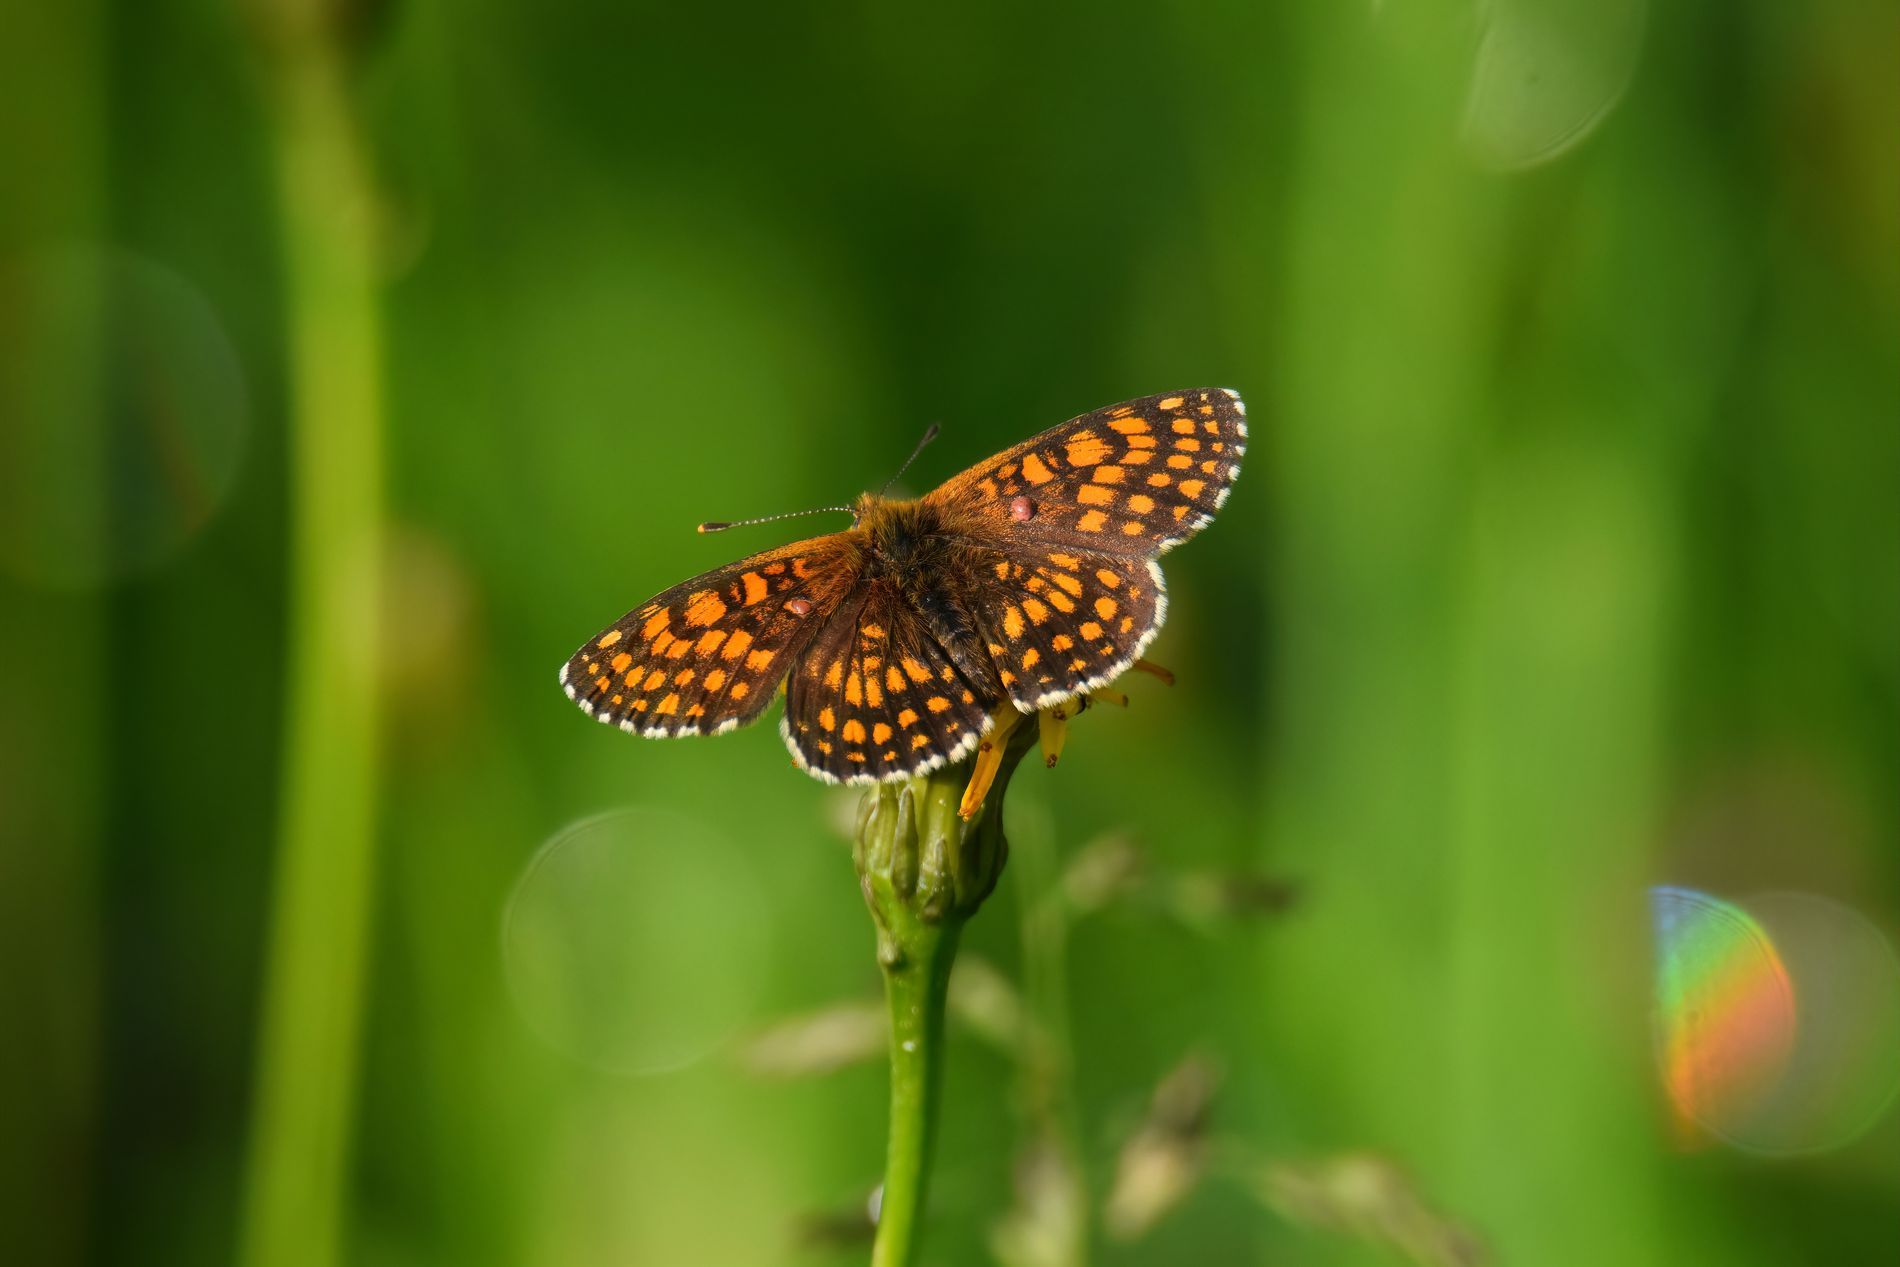
butterfly with patterned wings
The image shows a butterfly with orange and black patterned wings perched on a plant stem.
The background is a lush green blur.
The scene captures a butterfly perched on a plant stem in a lush, green environment.
The natural lighting suggests a sunny day.
The eye level angle.
The color palette includes vivid greens and warm oranges.
The photography style is macro.
Labels: Animal, Butterfly, Insect, Invertebrate, Monarch, Plant, Moth, blurry background, plant stem
Camera: NIKON CORPORATION NIKON D3300
Aperture: F8
Exposure: 1/1250 sec
ISO: 800
Focal length: 600.0 mm